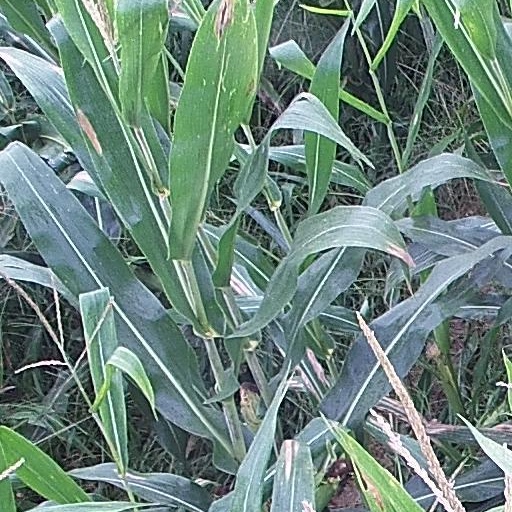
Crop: maize; corn